KWallet

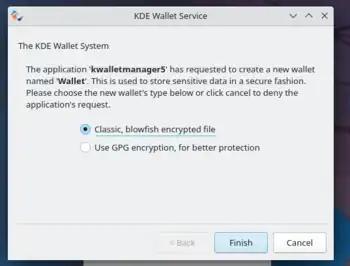
The encryption methods of KWallet.

KDE Wallet manager encrypts the data stored in the wallet using the Blowfish symmetric block cipher algorithm in CBC mode. To protect the user’s information, blowfish encrypted data is authenticated with the SHA-1 hashing algorithm.